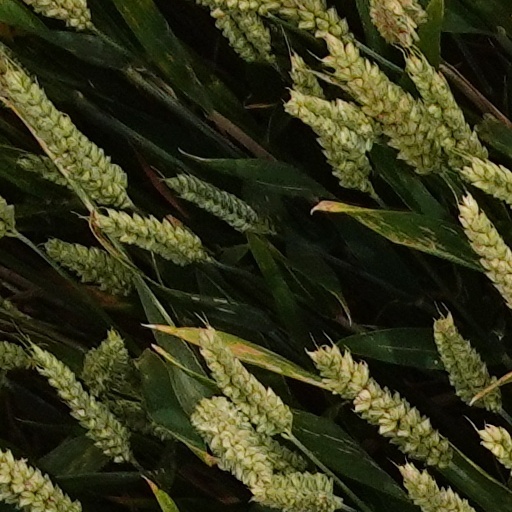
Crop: wheat